Antonio García Reinoso

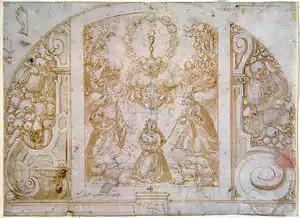
Project for a retable with an allegory of the venarable third order, drawing from 1663, now in the Museum of Fine Arts of Córdoba

Antonio García Reinoso (1623–1677), a Spanish painter, was born at Granada, and studied under Sebastián Martínez Domedel, an artist of some eminence, at Jaen. He painted landscapes and historical subjects; and there are several of his works noticed by Palomino, particularly an altarpiece in the church of the Capuchins at Andújar, representing the "Trinity," with several Saints. There are also some of his pictures in the churches and private collections at Cordova, in which city he died.